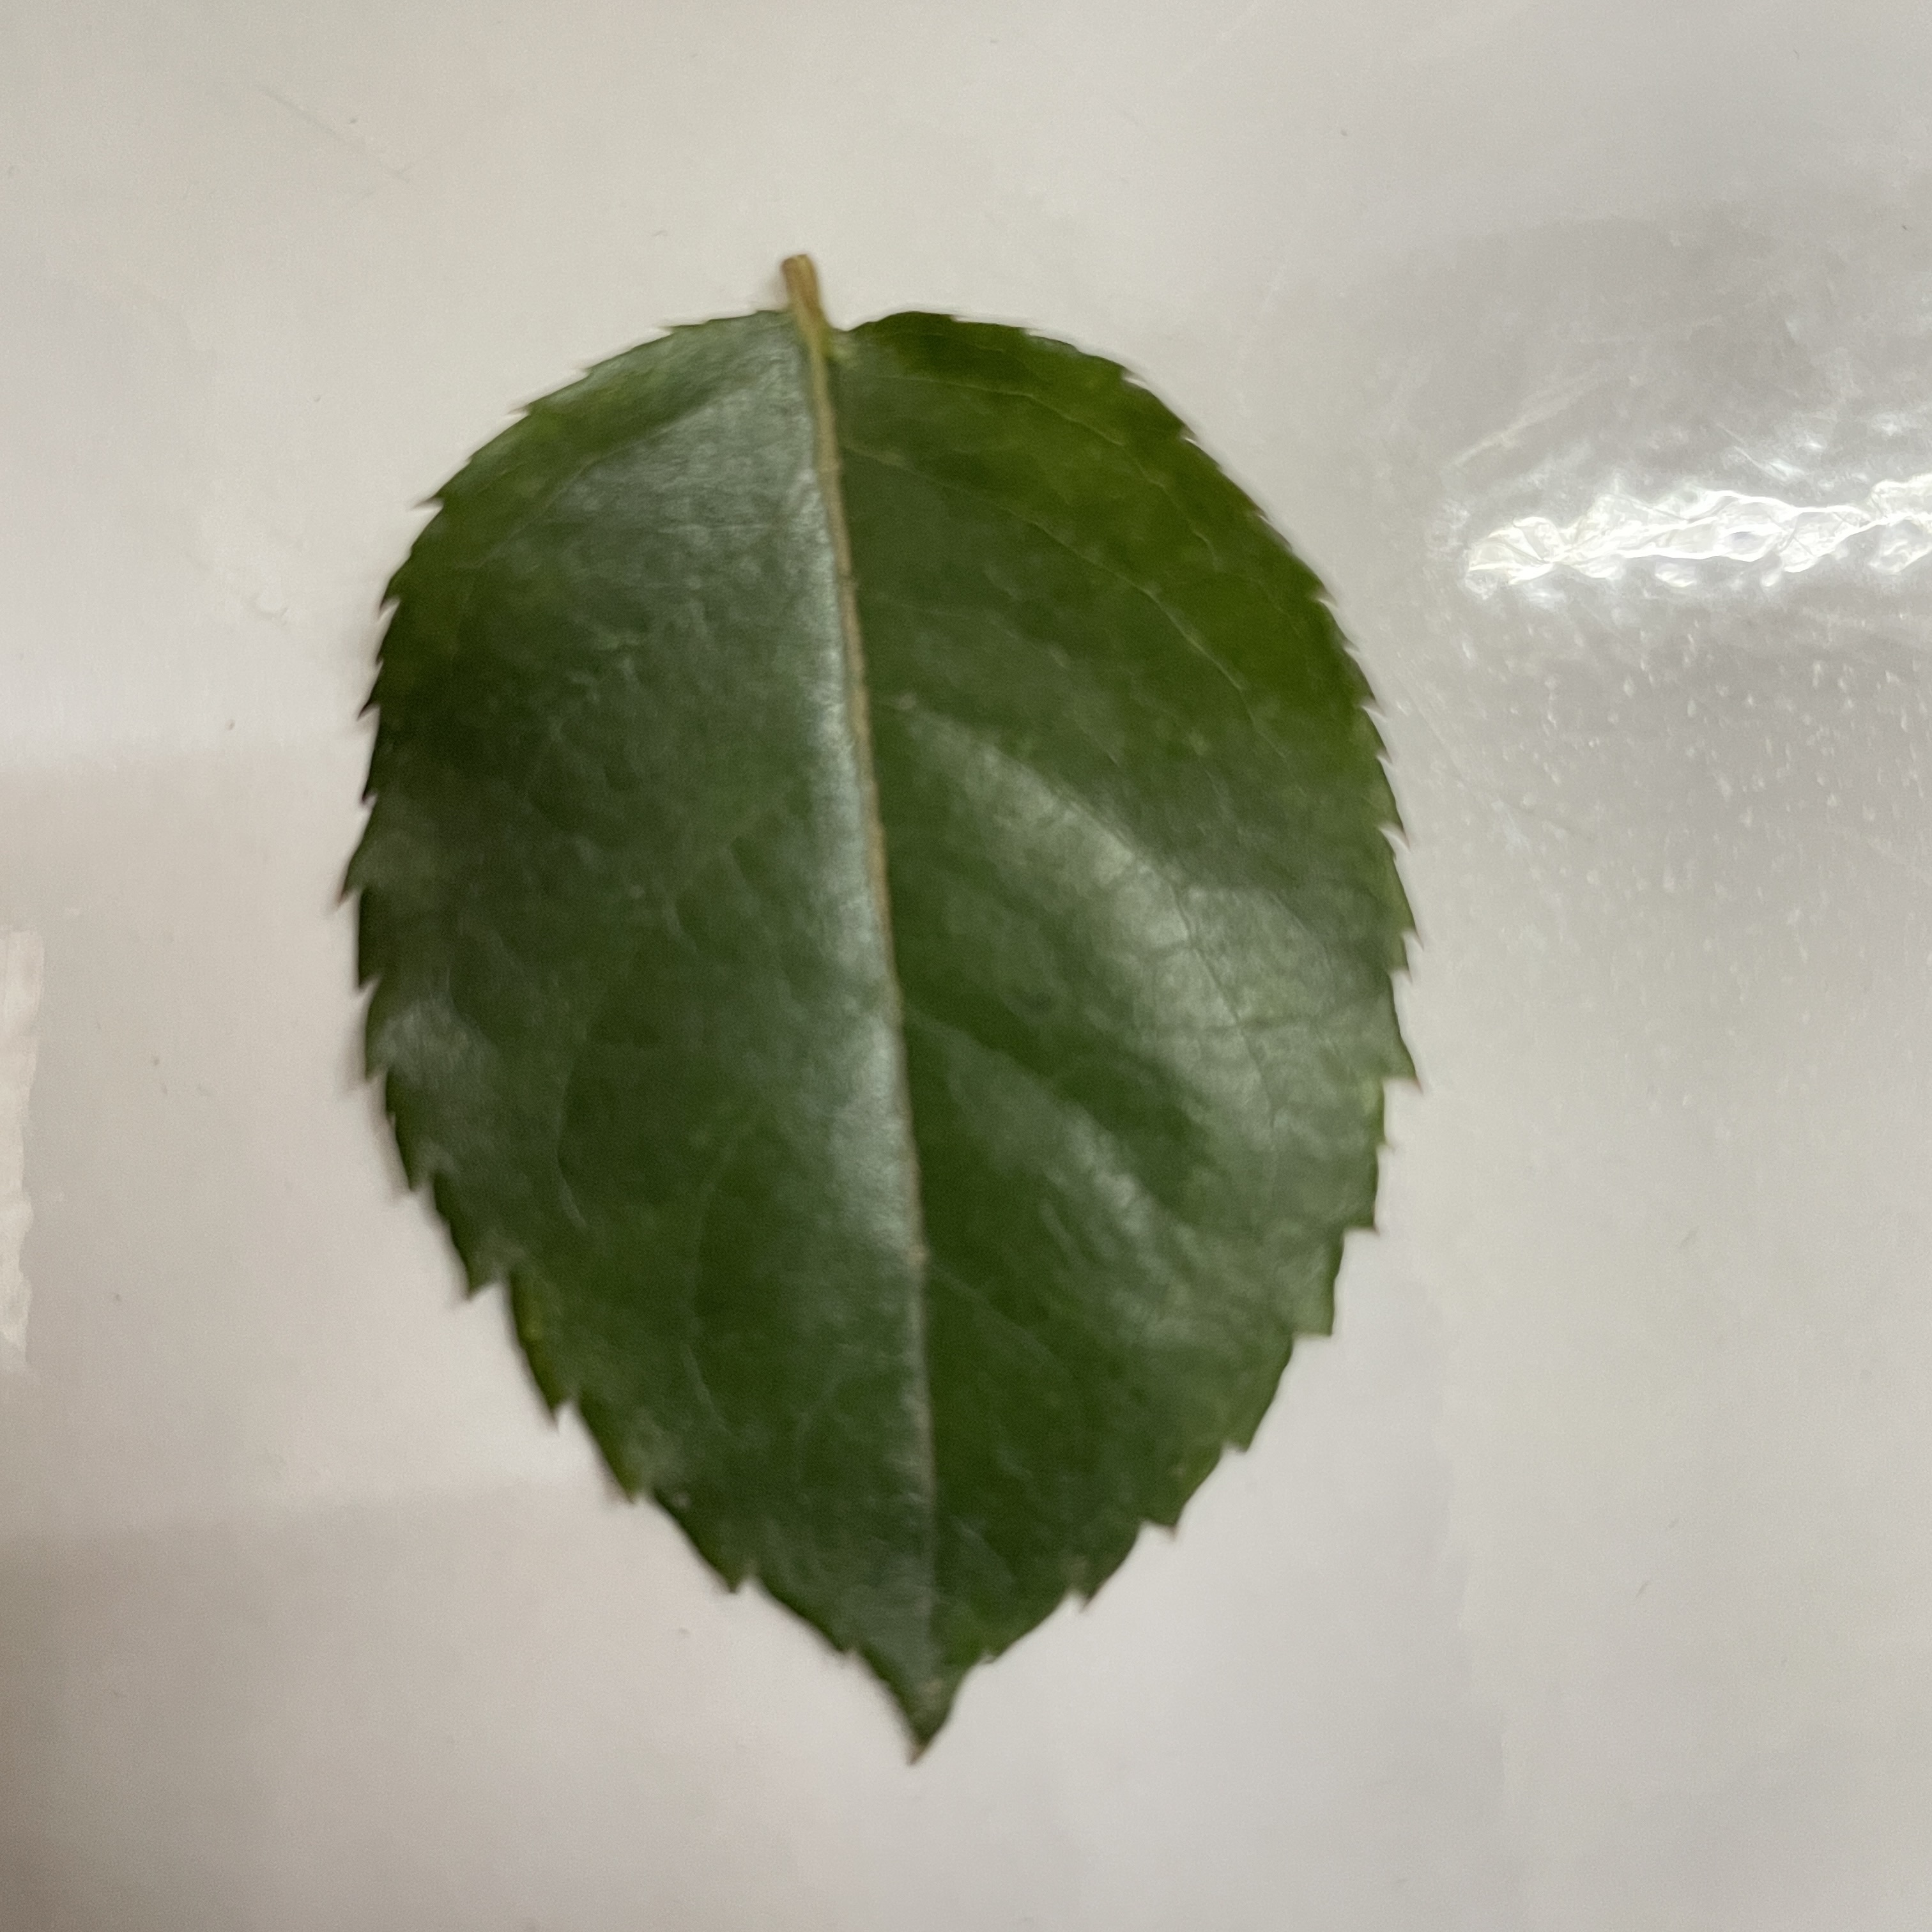
Label: Healthy Leaf